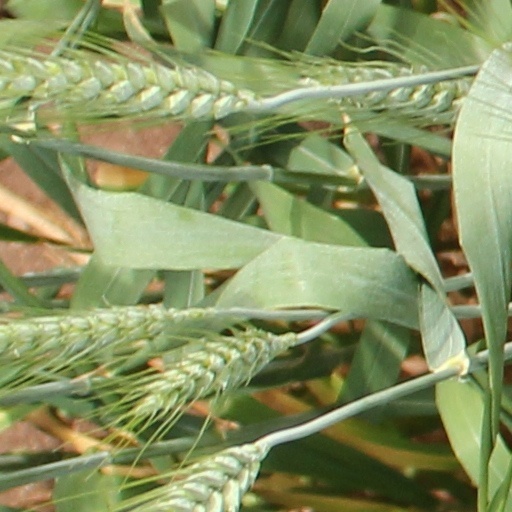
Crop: wheat